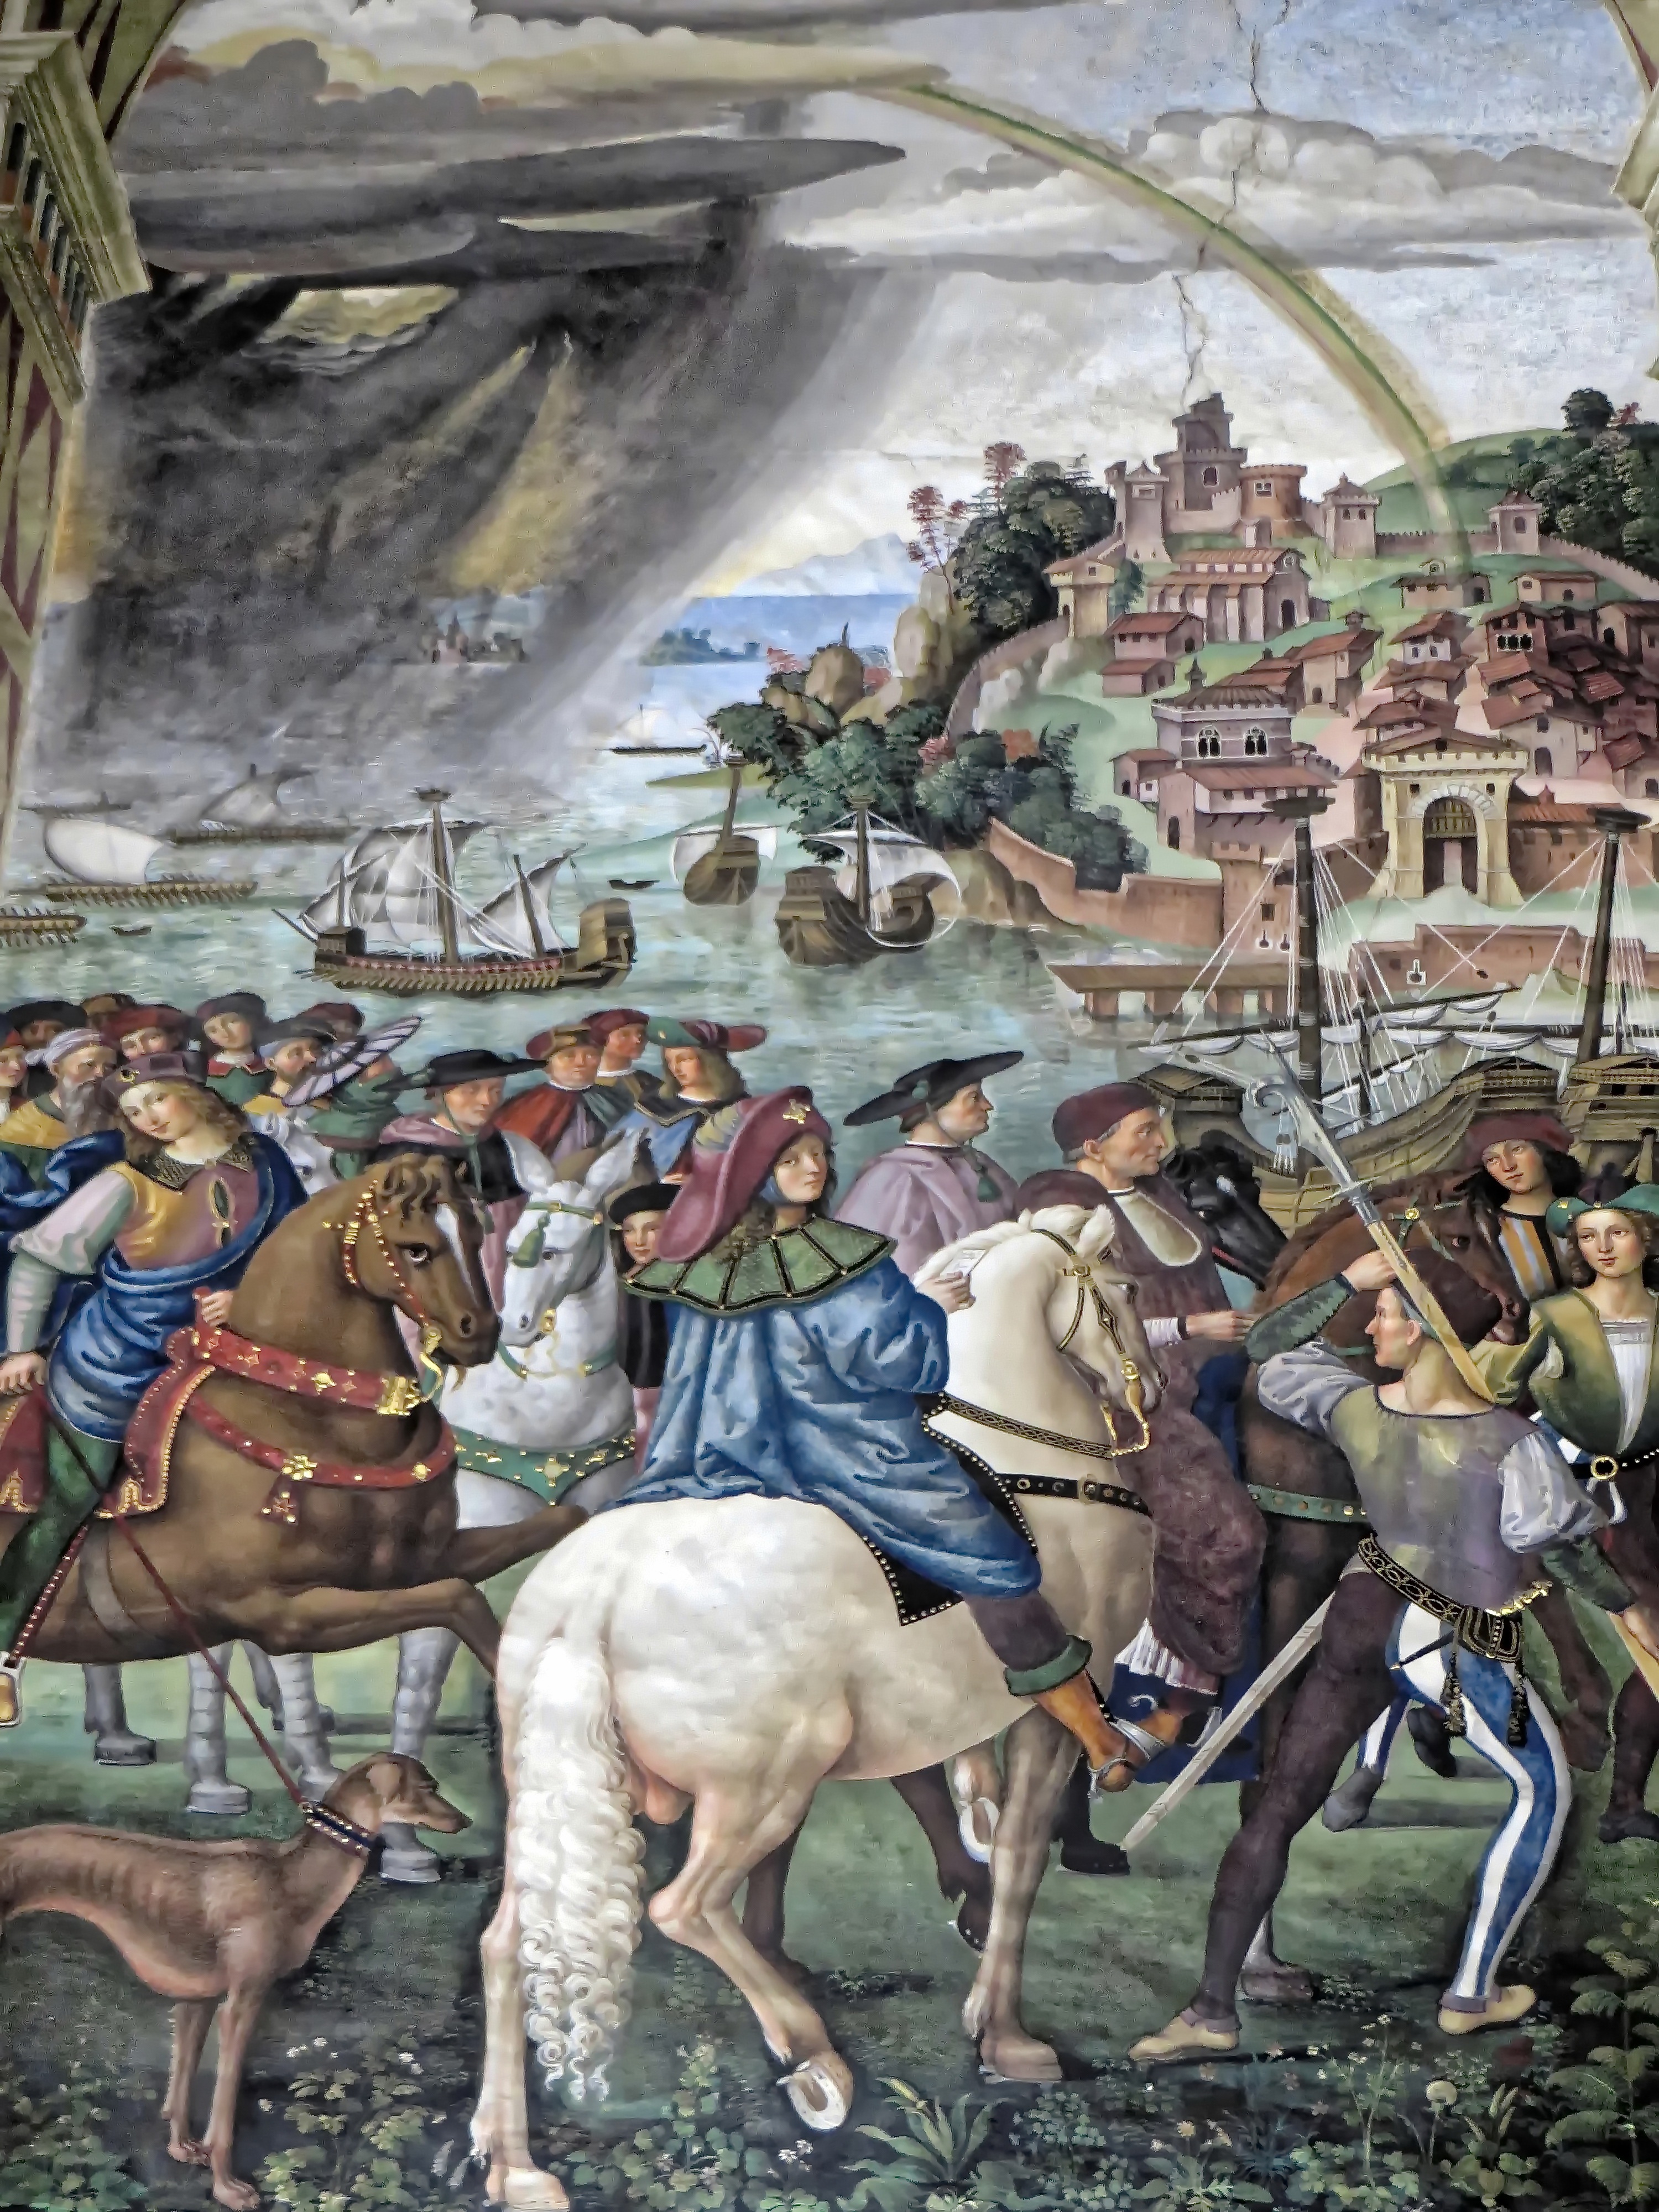
painting, library, renaissance, fresco, middle ages, libreria, pack animal, hers, horse like mammal, silvio piccolomini, famous painting, condottiere